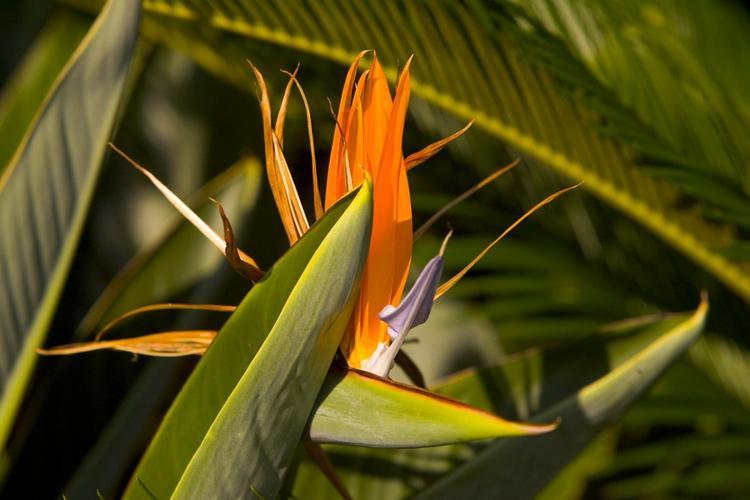
Label: bird of paradise